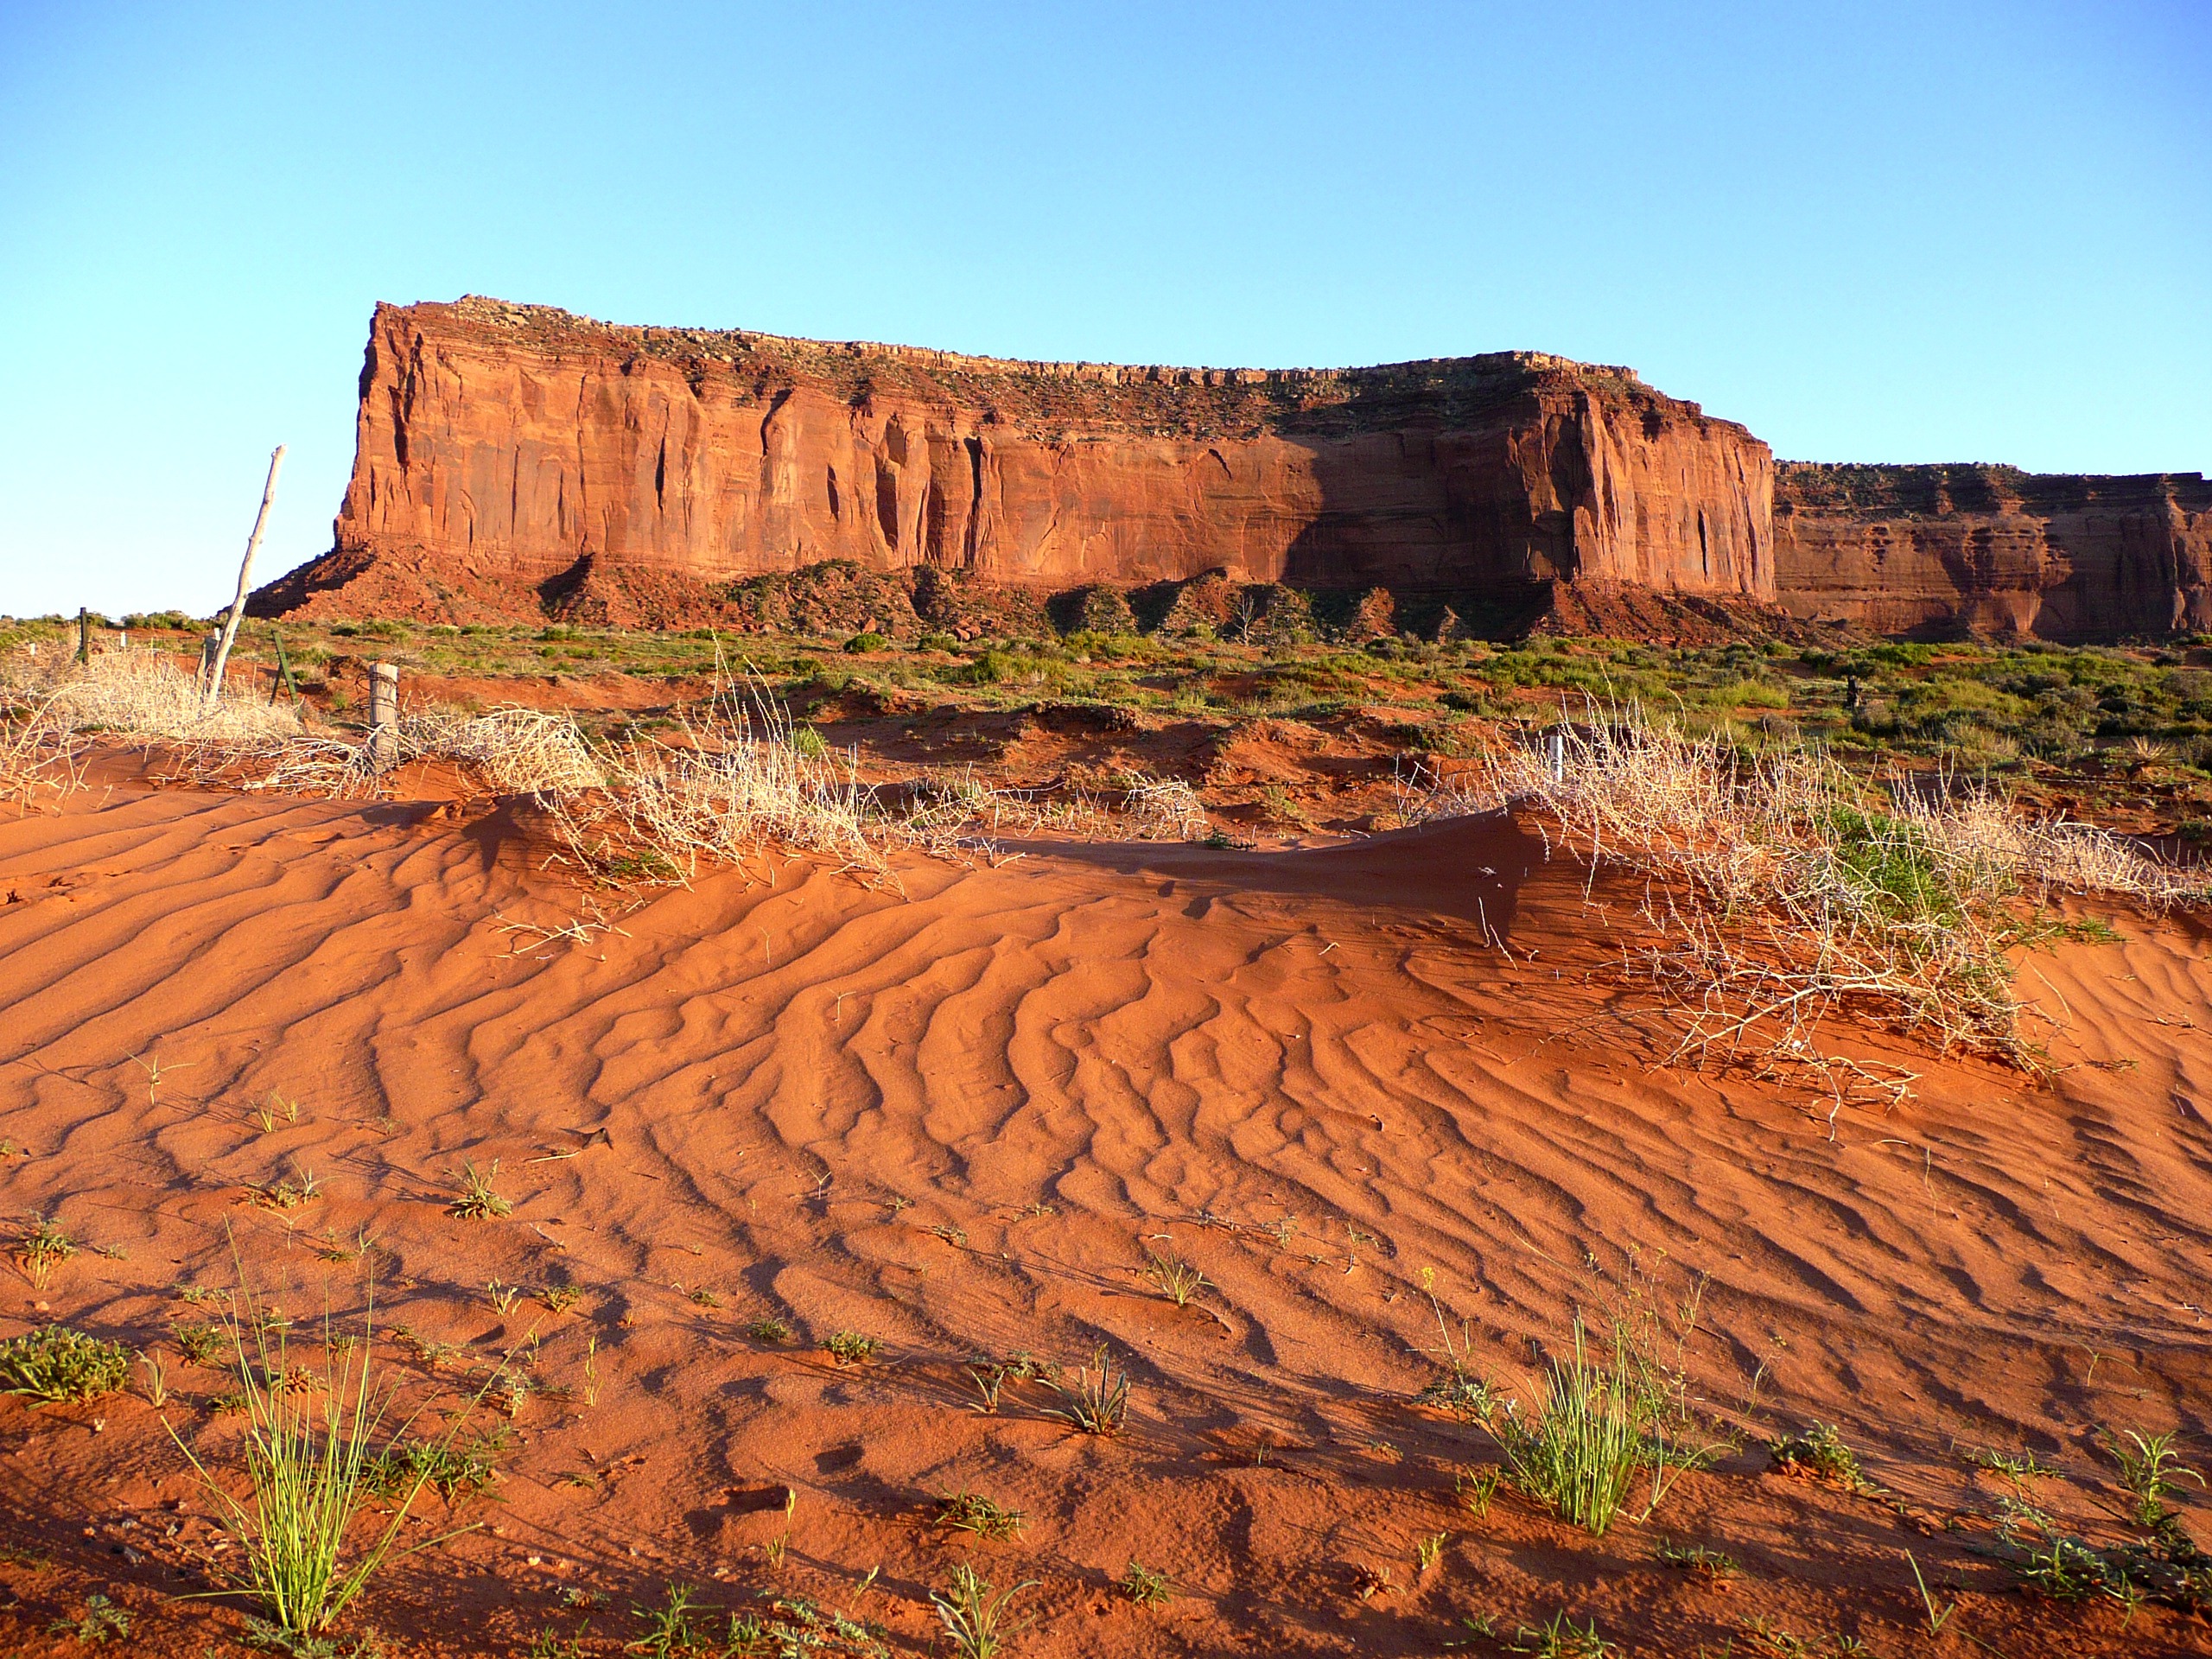
landscape, nature, sand, rock, wilderness, desert, valley, formation, cliff, red, soil, canyon, terrain, national park, erosion, rocks, geology, badlands, plateau, wadi, butte, landform, monument valley, natural environment, geographical feature